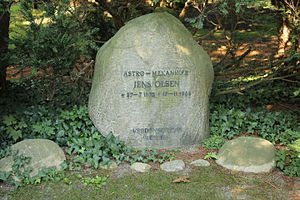
Jens Olsen (astromekaniker) / Galleri
Jens Olsen var en dansk urmager, låsesmed og astromekaniker. Han byggede det berømte Verdensur, som nu står på Københavns Rådhus.